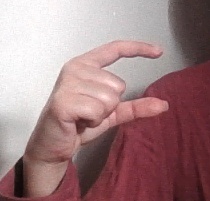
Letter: dal